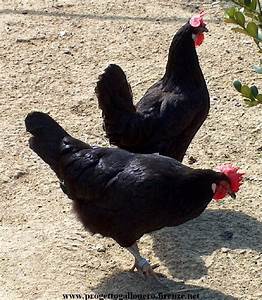
Label: gallina